Ed Krynski

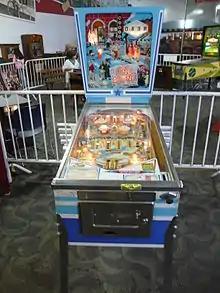
"Sing Along" pinball machine, designed by Krynski

Edward Paul Krynski (September 12, 1927November 15, 2004) was a pinball game designer and innovator who worked for D. Gottlieb & Co between 1965 and 1984. During this time Krynski designed more than 200 games and innovated new pinball standards such as the laneways to the flipper, carousel targets, vari-targets, multiple drop targets, and the first solid state pinball machine with the speaker in the backbox instead of the bottom cabinet. Krynski is a member of the Pinball Hall of Fame.